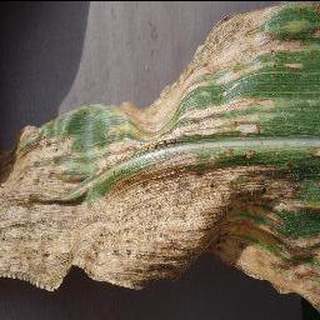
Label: corn_cercospora_leaf_spot